Bohdan Kaminský

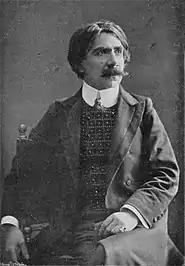
Bohdan Kaminský (1909)

Bohdan Kaminský (pen name Karel Bušek) (24 February 1859 in Husa – 13 July 1929 in Poděbrady) was a Czech poet and translator.